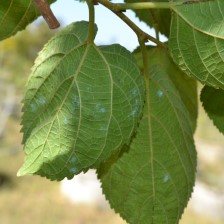
Variety: TaiwanStraberry